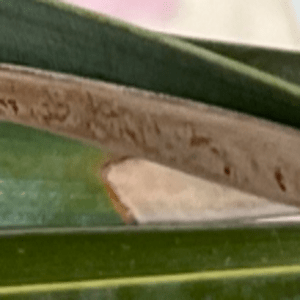
Label: Potassium Deficiency